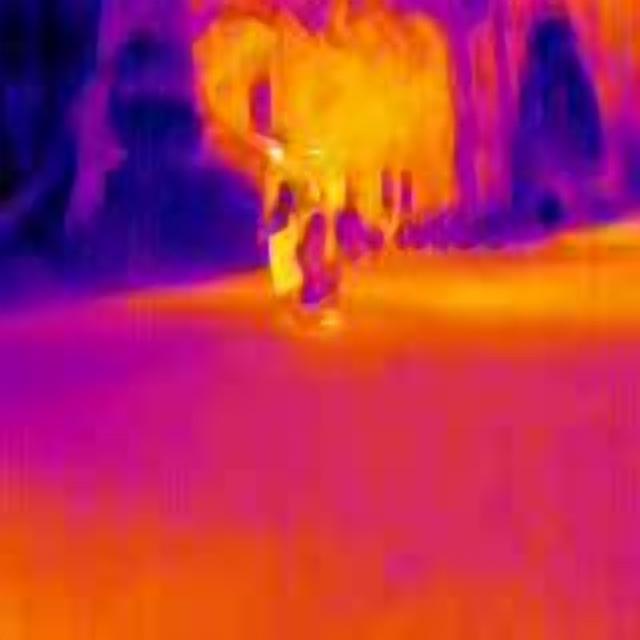
Detected objects:
label: person
label: person